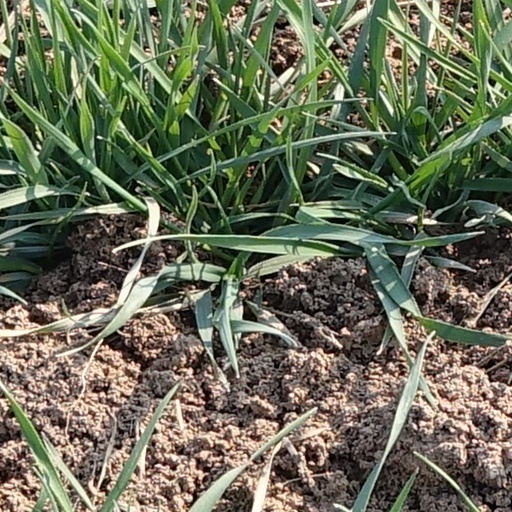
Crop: wheat